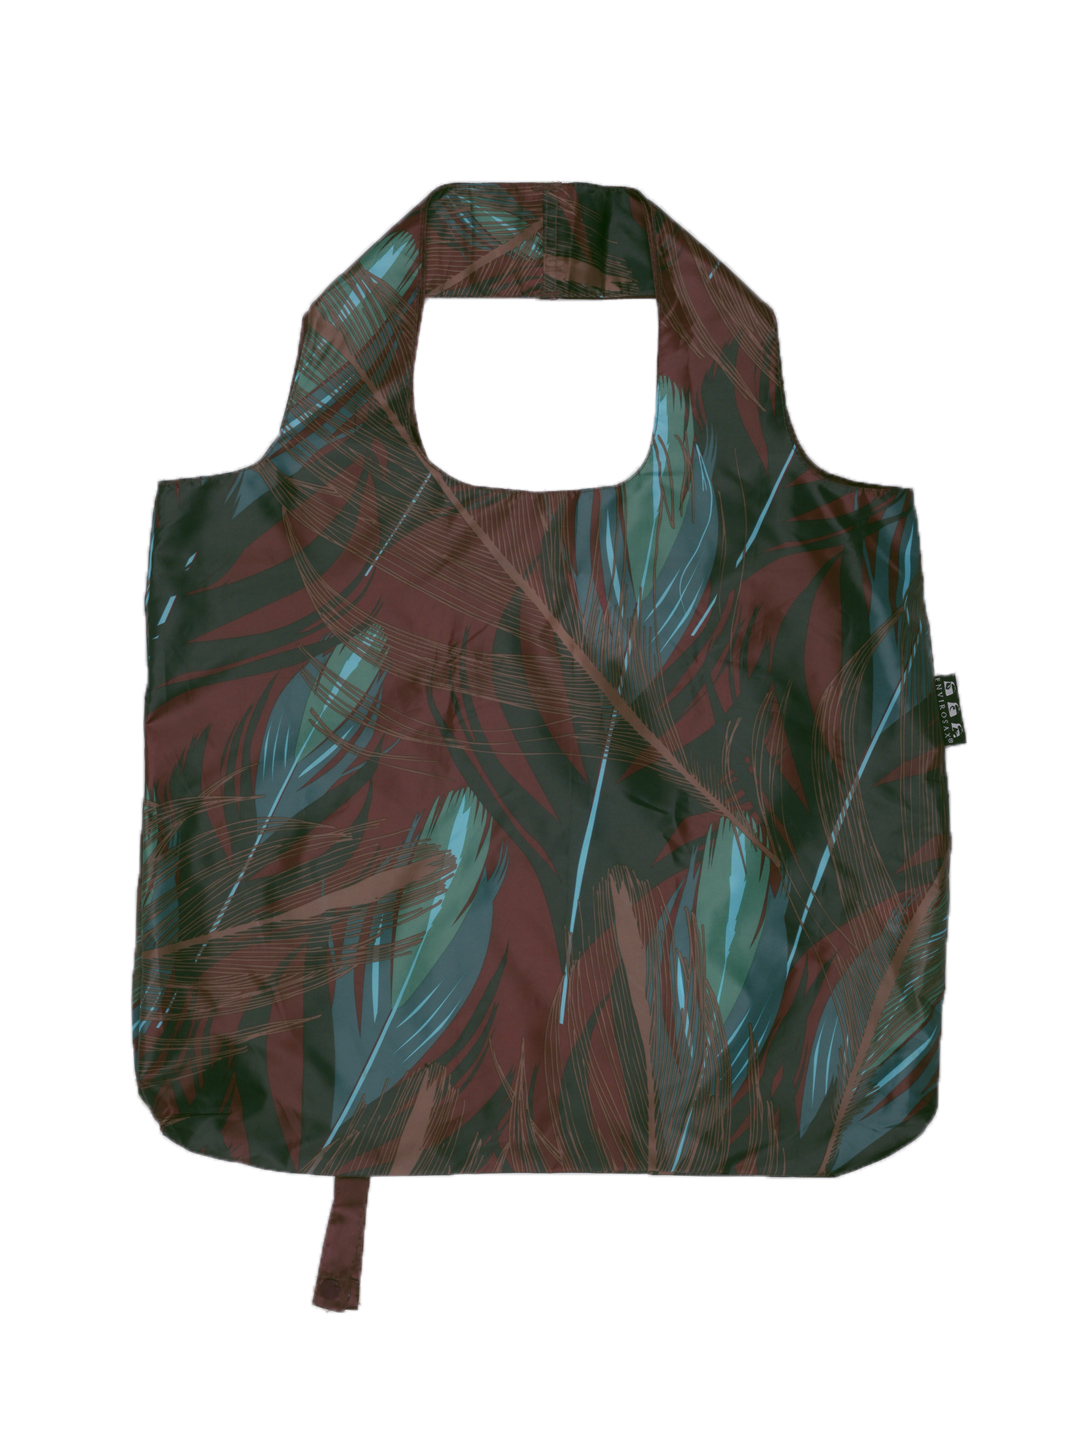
Envirosax Women Multi Coloured Bag
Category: Accessories / Bags / Handbags
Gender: Women
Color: Multi
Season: Summer 2012
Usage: Casual